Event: Ecuador Earthquake
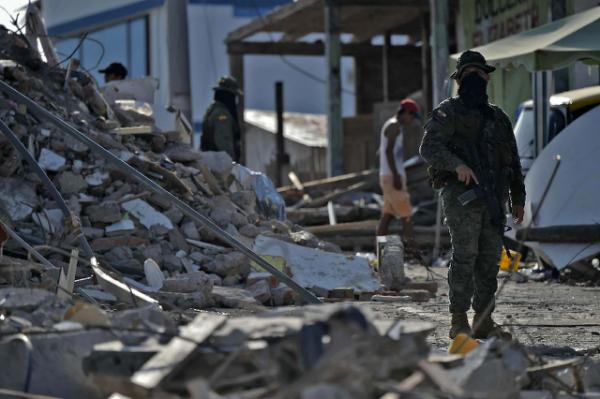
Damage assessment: damage